Pocono Raceway

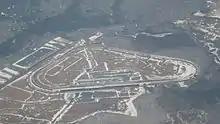
An aerial photo of Pocono Raceway in 2014.

Pocono Raceway's main track in its current form is measured at , with 14° of banking on the track's first turn, 8° of banking on the track's second turn, and 6° of banking on the track's third turn. Compared to other NASCAR oval tracks, the track is the only one on the schedule that has three turns. All turns are based on turns from other racetracks; track designer Rodger Ward designed the first turn after Trenton Speedway, the second turn after Indianapolis Motor Speedway, and the third turn after the Milwaukee Mile. In addition to the tri-oval, the venue features various infield road course layouts; according to current Pocono Raceway CEO Nick Igdalsky, there are 44 possible configurations.